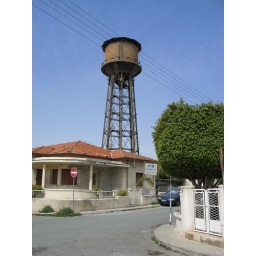
The Old water tower in Limassol. stands guard over a pleasant urban area.